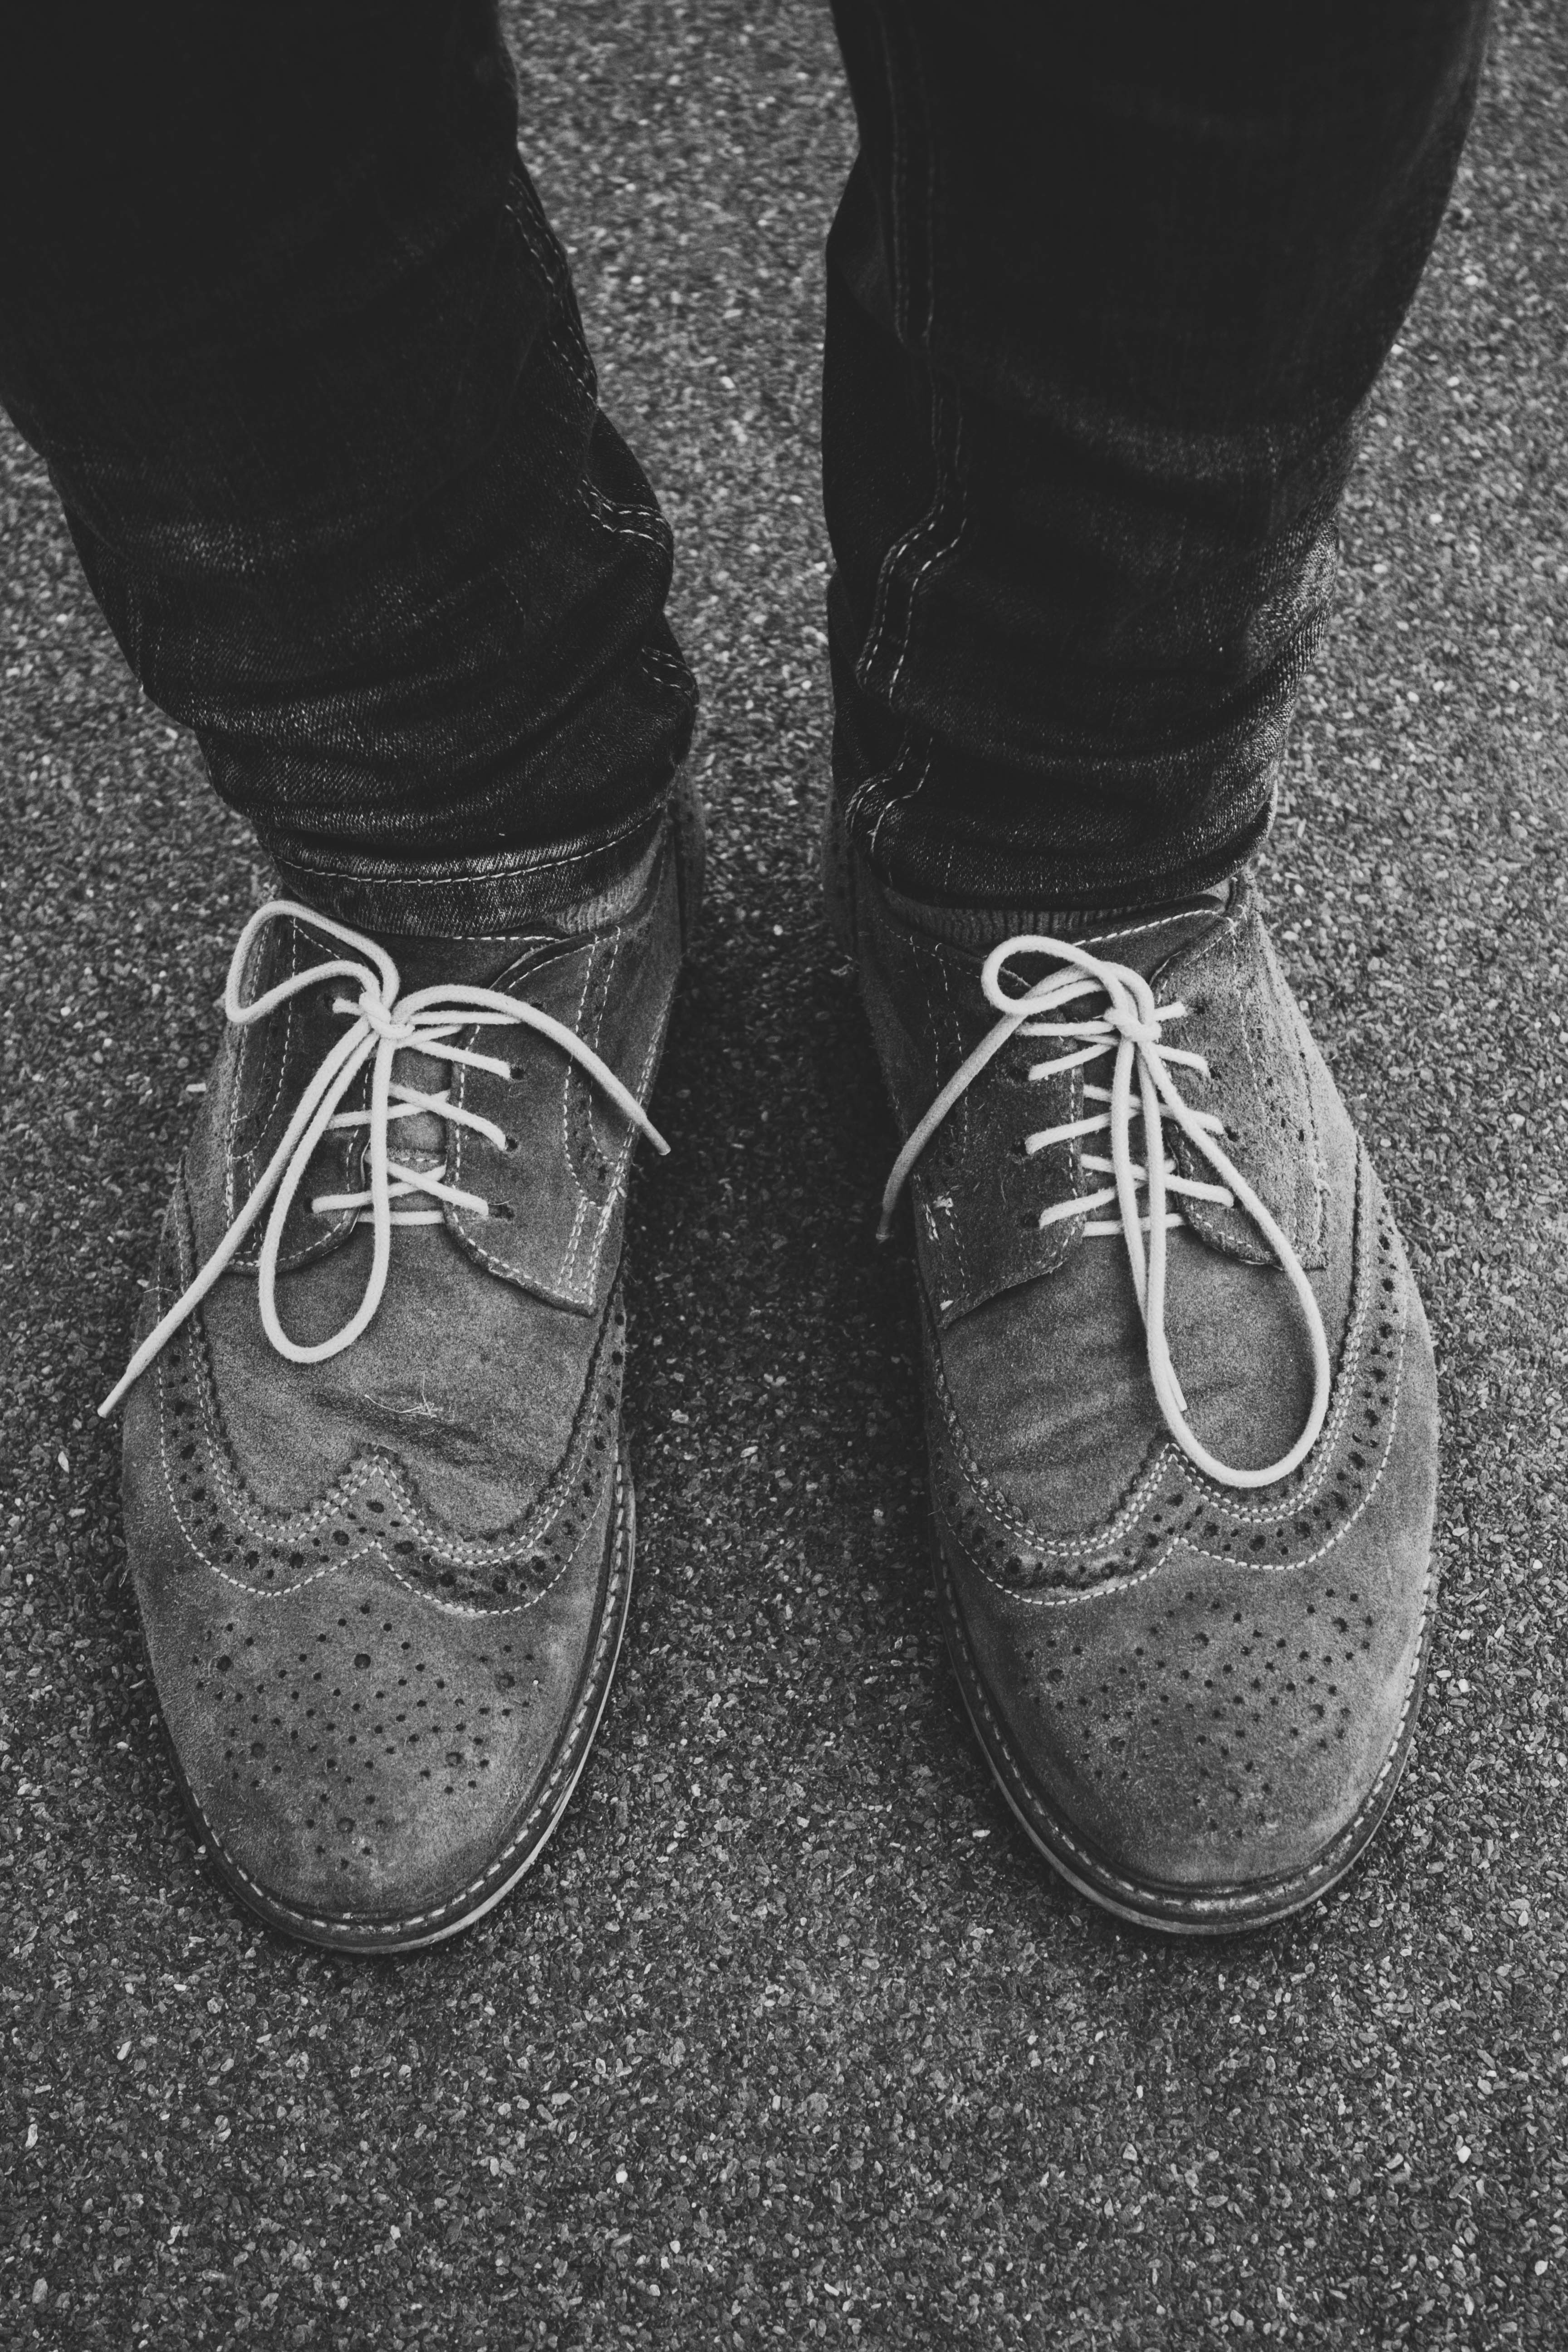
person, shoe, black and white, white, leather, ground, feet, leg, spring, sole, fashion, black, monochrome, shoelace, outdoors, shoes, legs, sneakers, footwear, classic, shining, wear, monochrome photography, high heeled footwear, rubberize